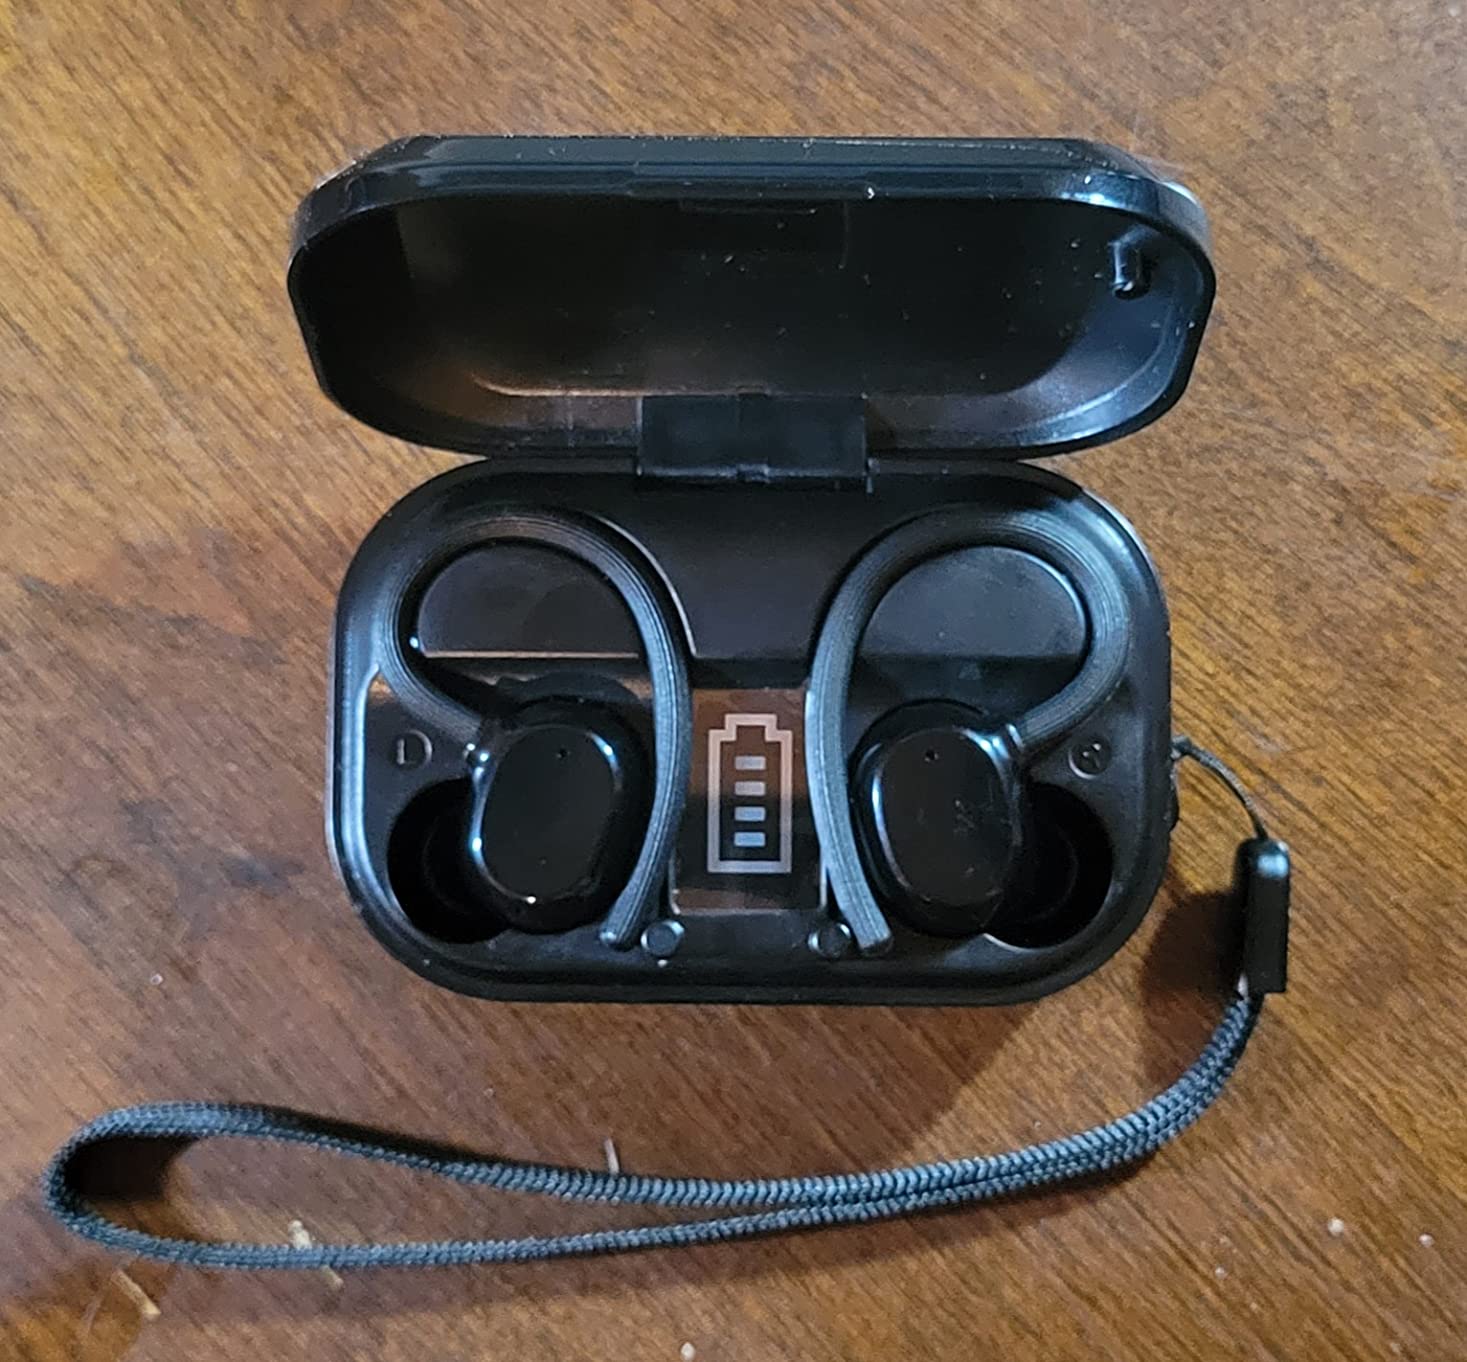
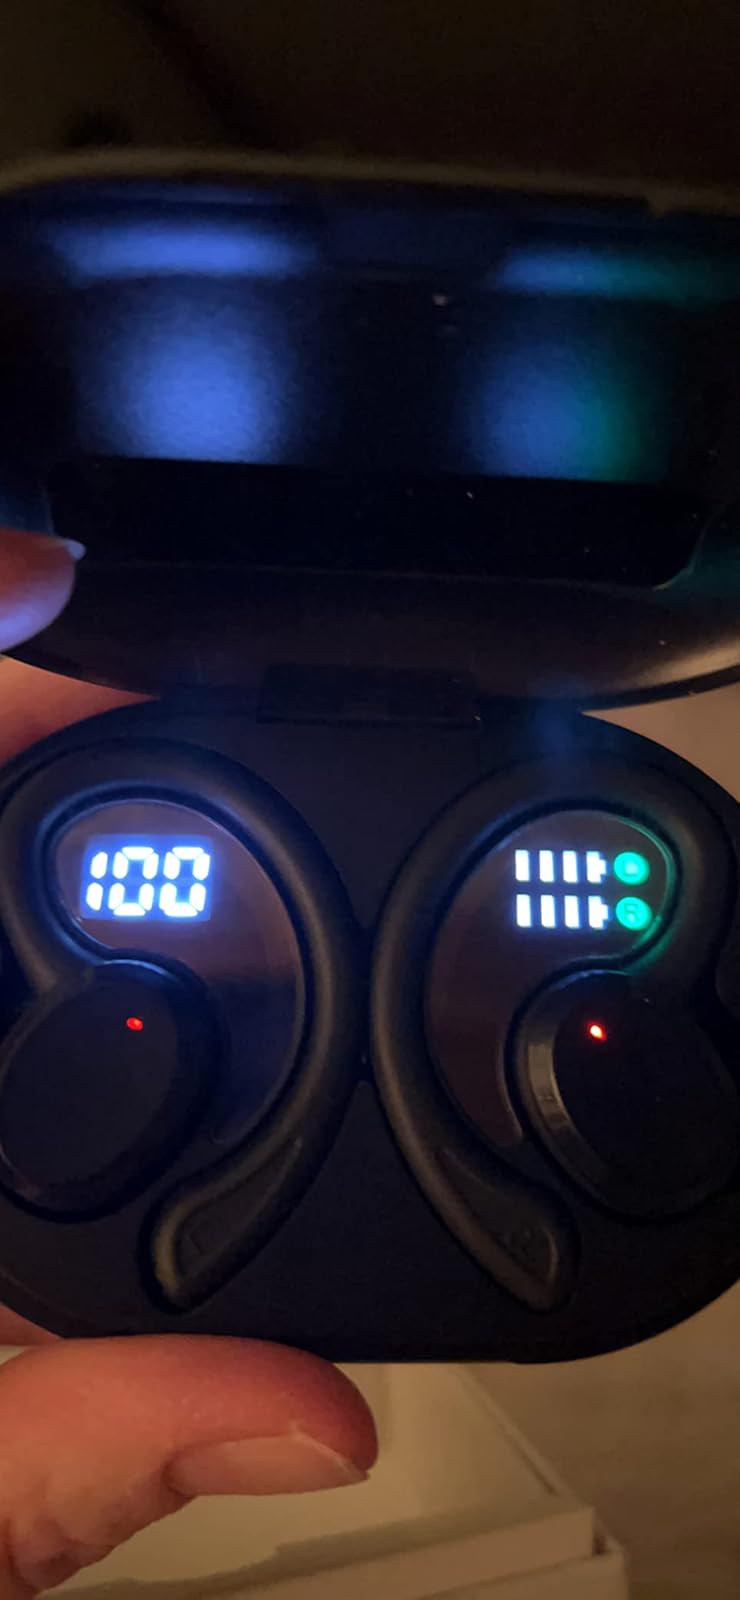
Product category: earbuds
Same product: no